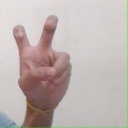
अक्षर: ई